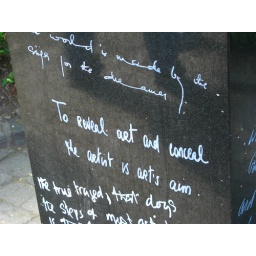
Oscar Wilde memorial, in the park across the street from his house